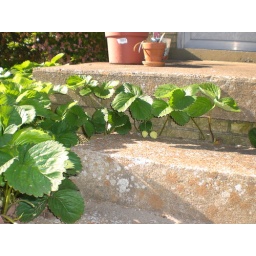
My strawberries have crossed over from their own patch into the flower bed across the way...